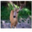
Label: deer